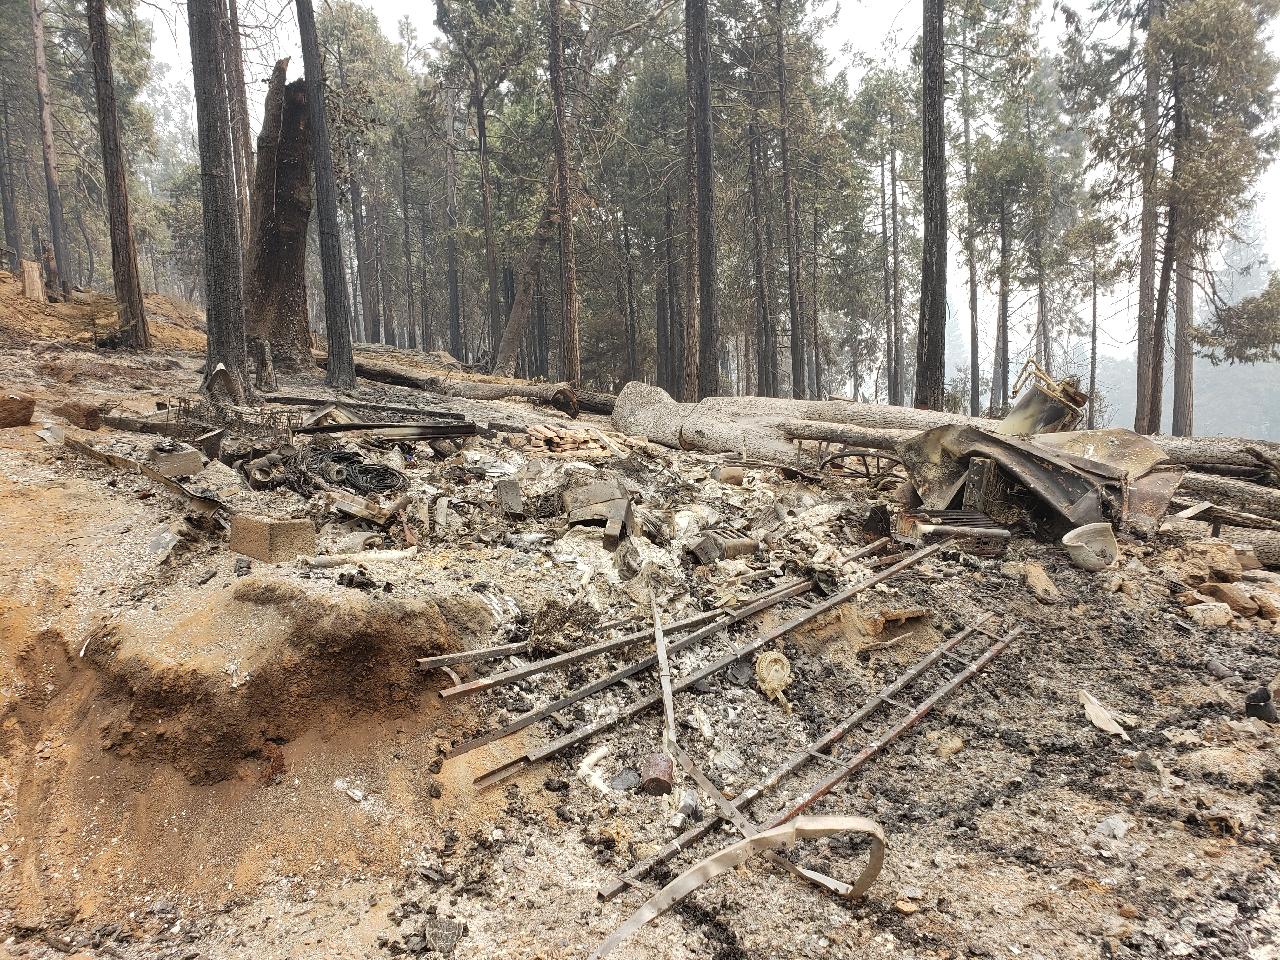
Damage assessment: destroyed